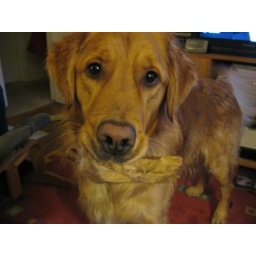
She loves to steal toilet paper tubes and run around the house in victory.